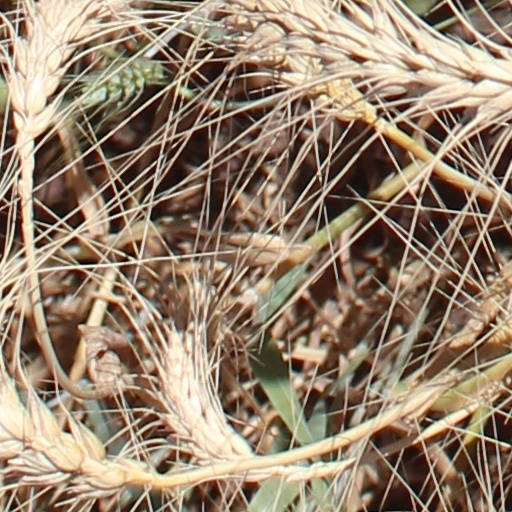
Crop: wheat